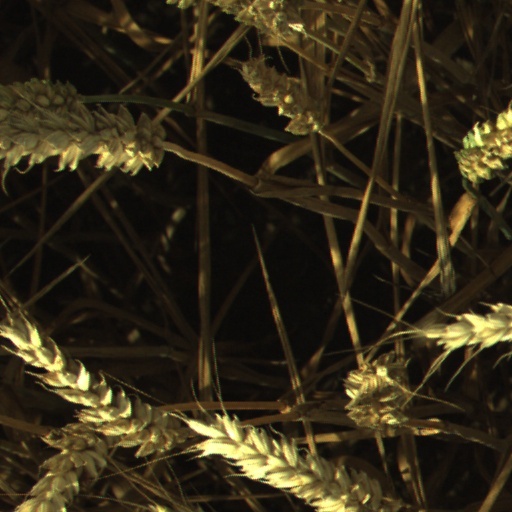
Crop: wheat